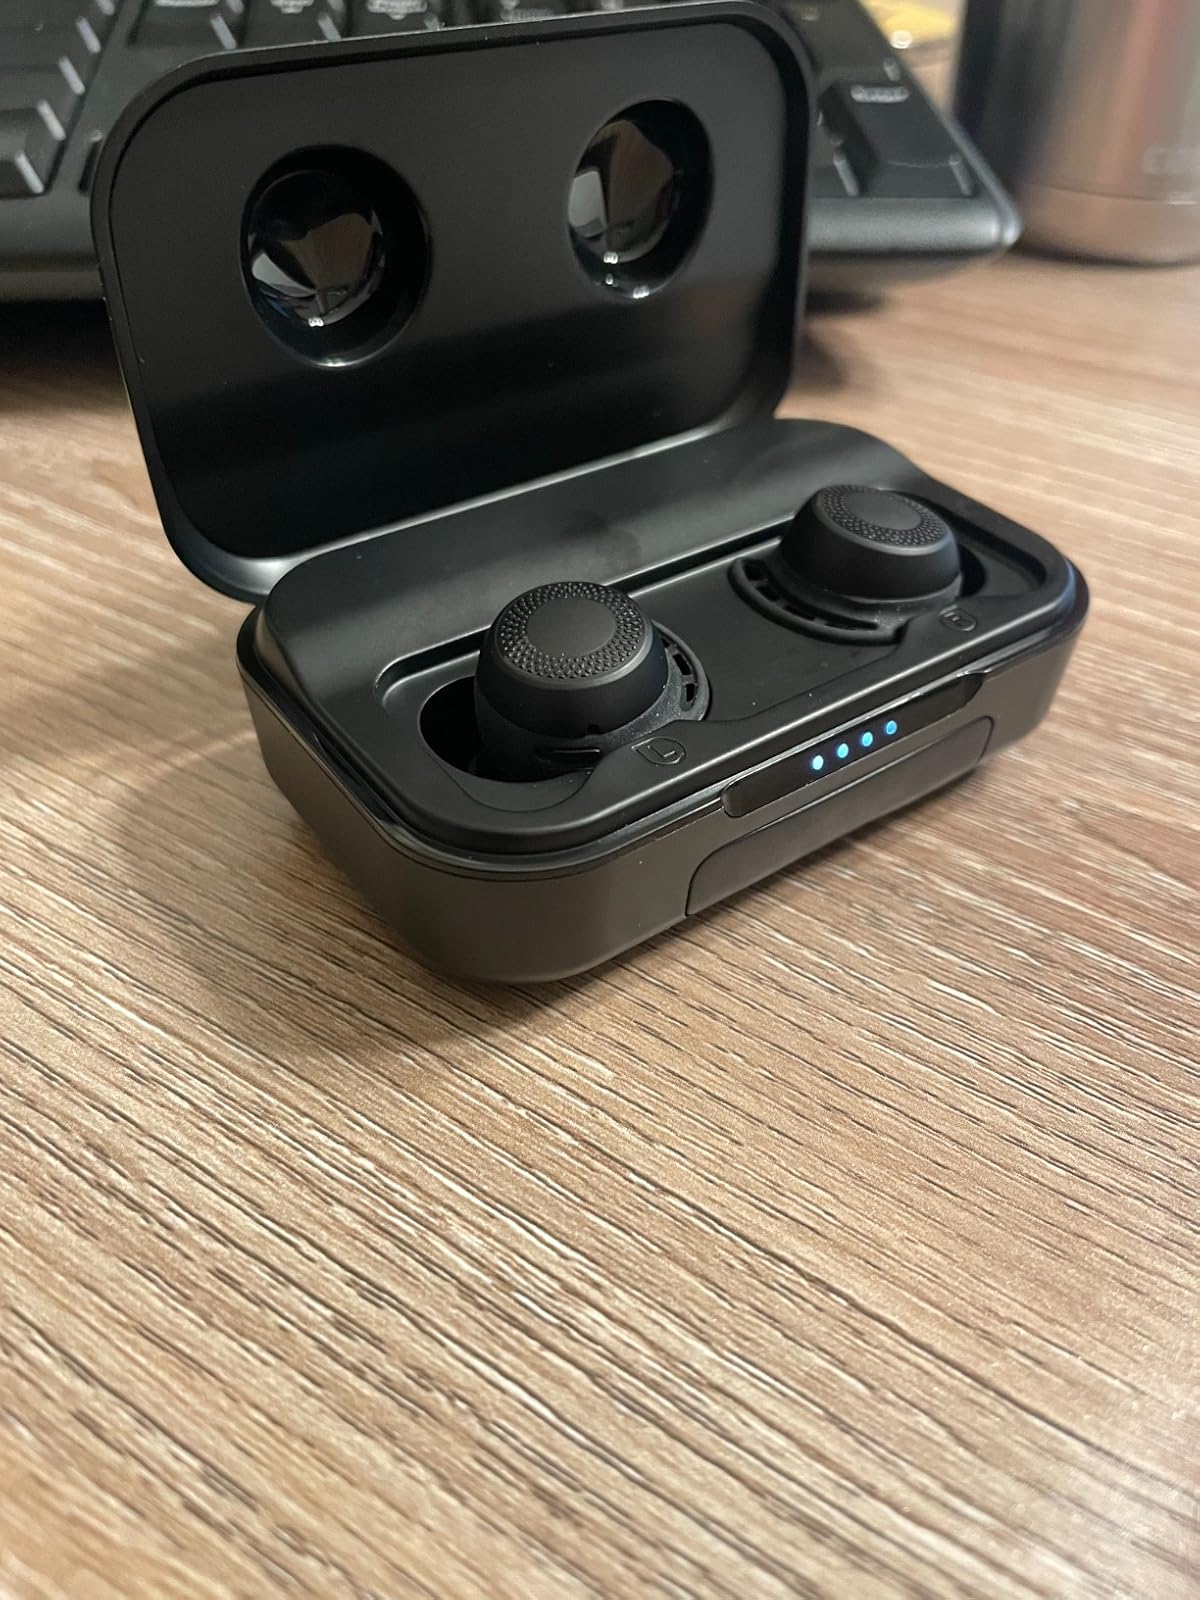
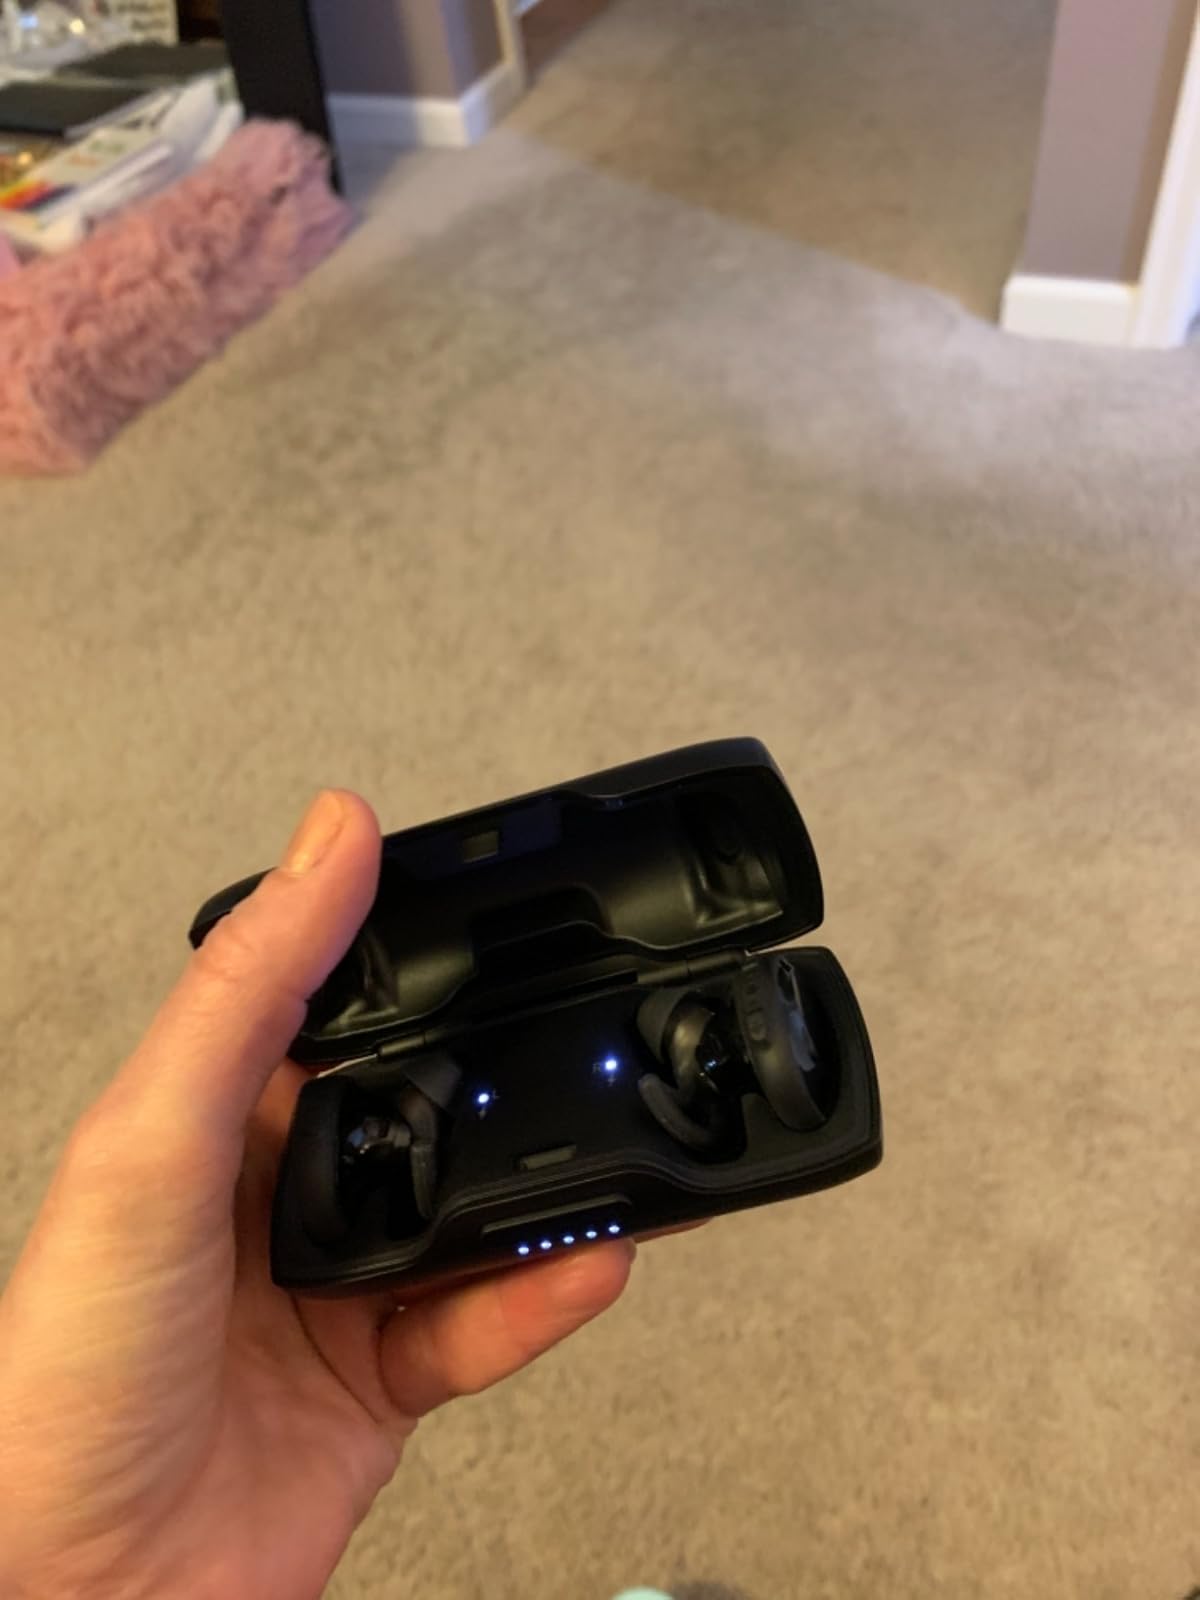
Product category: earbuds
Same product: no